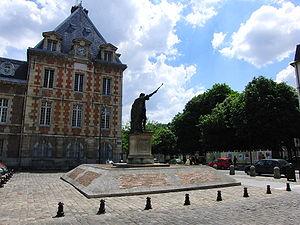
Au premier plan, la place Arthur Dussault et le Monument à Henri IV et, au deuxième plan, l'hôtel de ville de Charenton-le-pont.
Arthur Dussault, né à Villeneuve-sur-Yonne le 31 décembre 1851 et mort à Charenton-le-Pont le 8 mars 1929, est un peintre et homme politique français.
Charenton-le-Pont est une commune française située dans le département du Val-de-Marne en région Île-de-France.